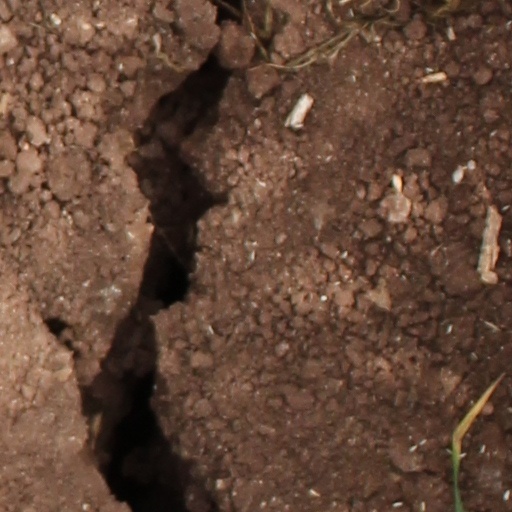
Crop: wheat